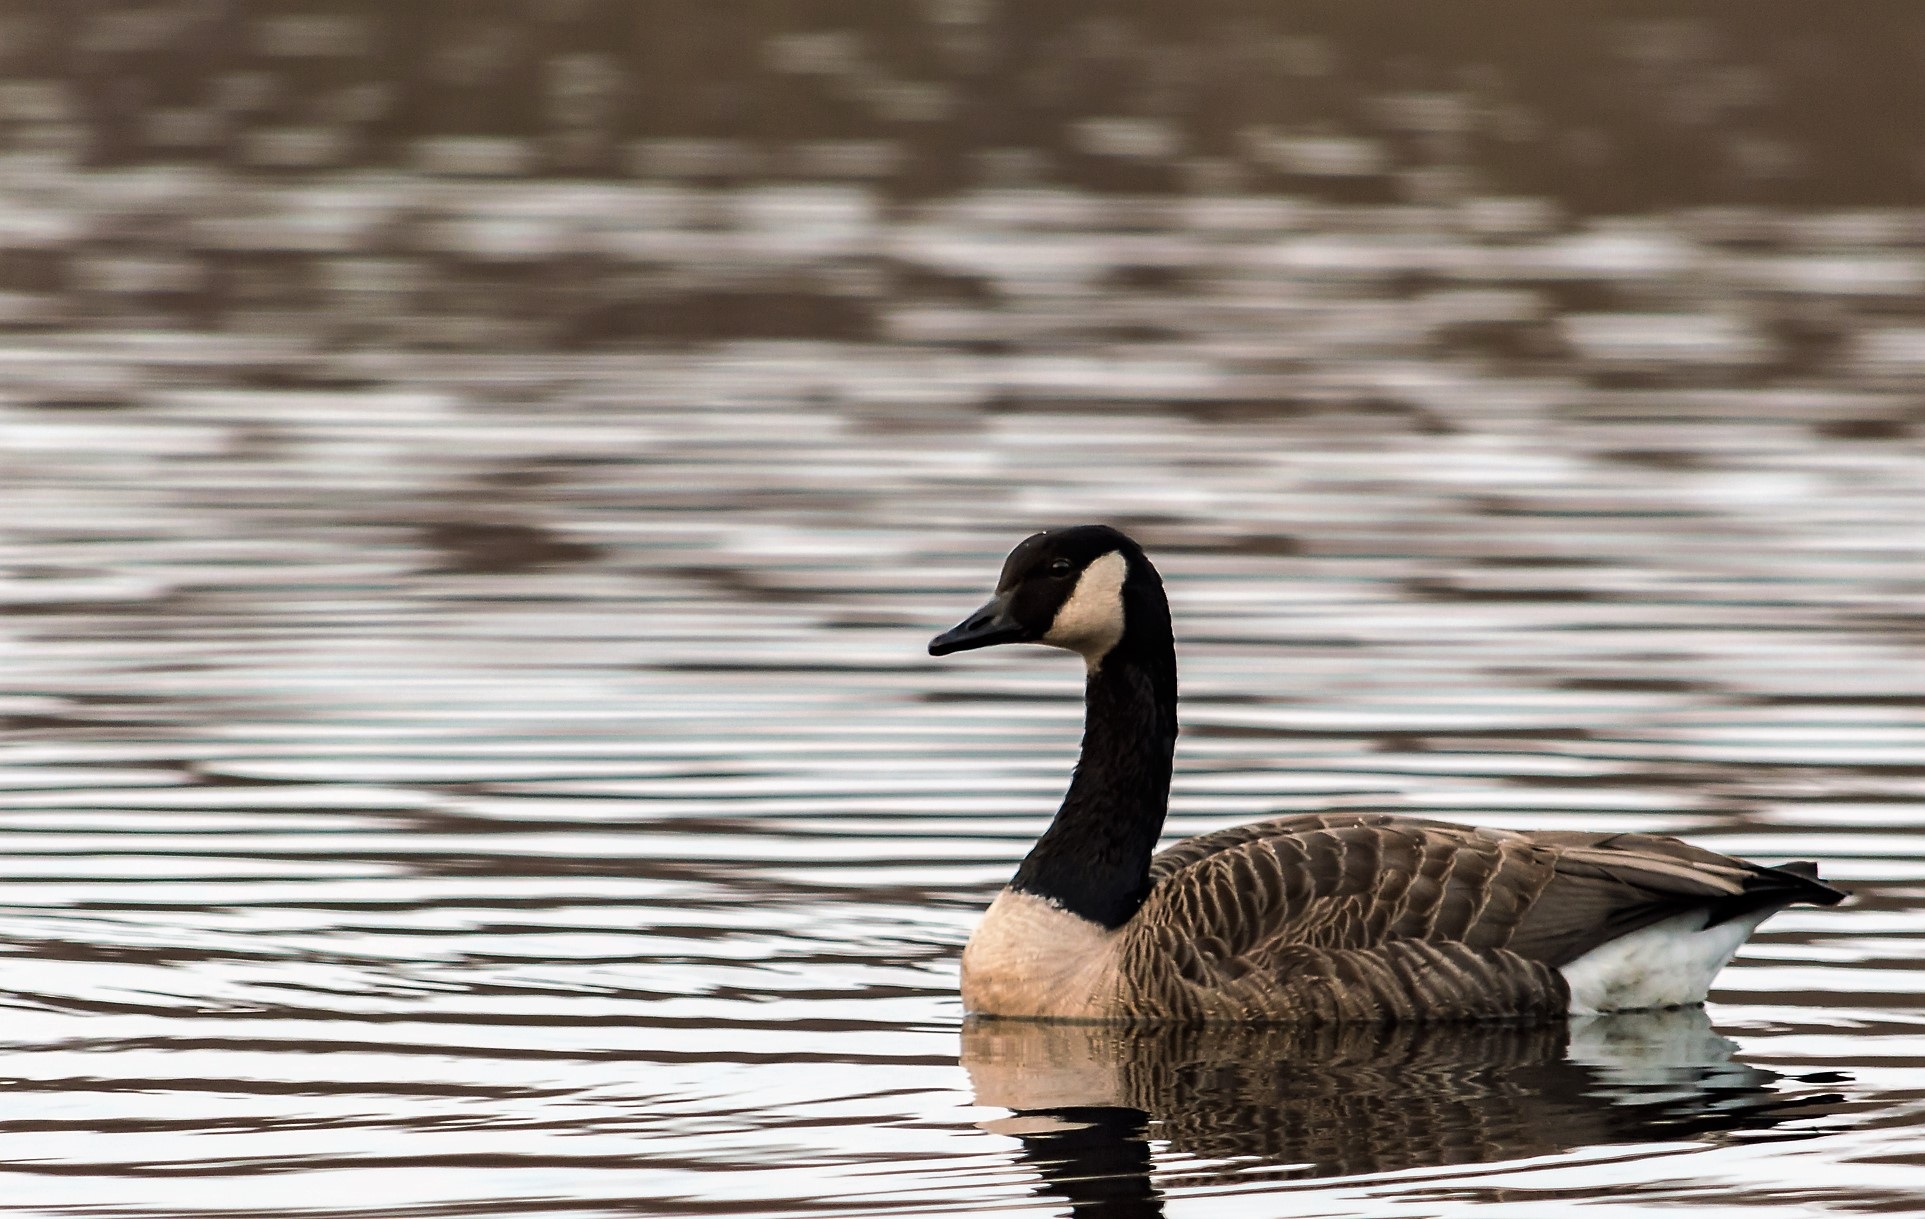
water, bird, wing, black and white, lake, animal, wildlife, beak, monochrome, feather, fauna, duck, goose, vertebrate, waterfowl, hunting, water bird, abendstimmung, seevogel, vigilant, wild goose, ducks geese and swans